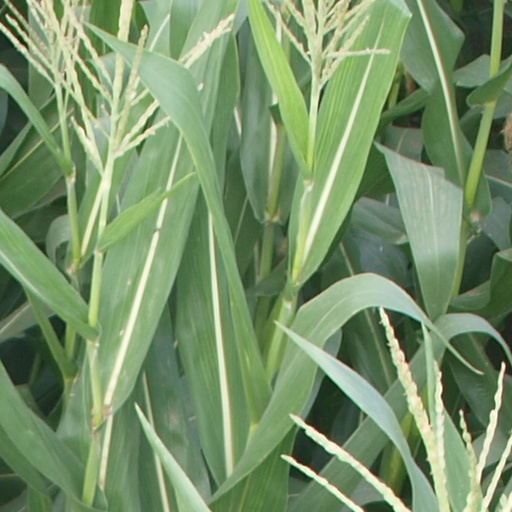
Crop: maize; corn